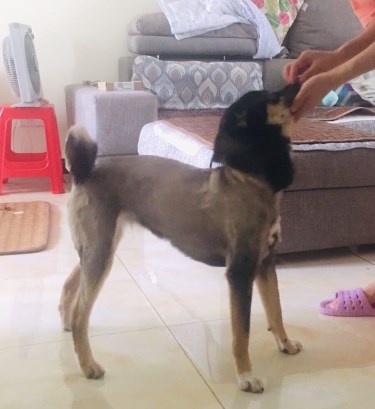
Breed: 1043-n000001-Shiba_Dog